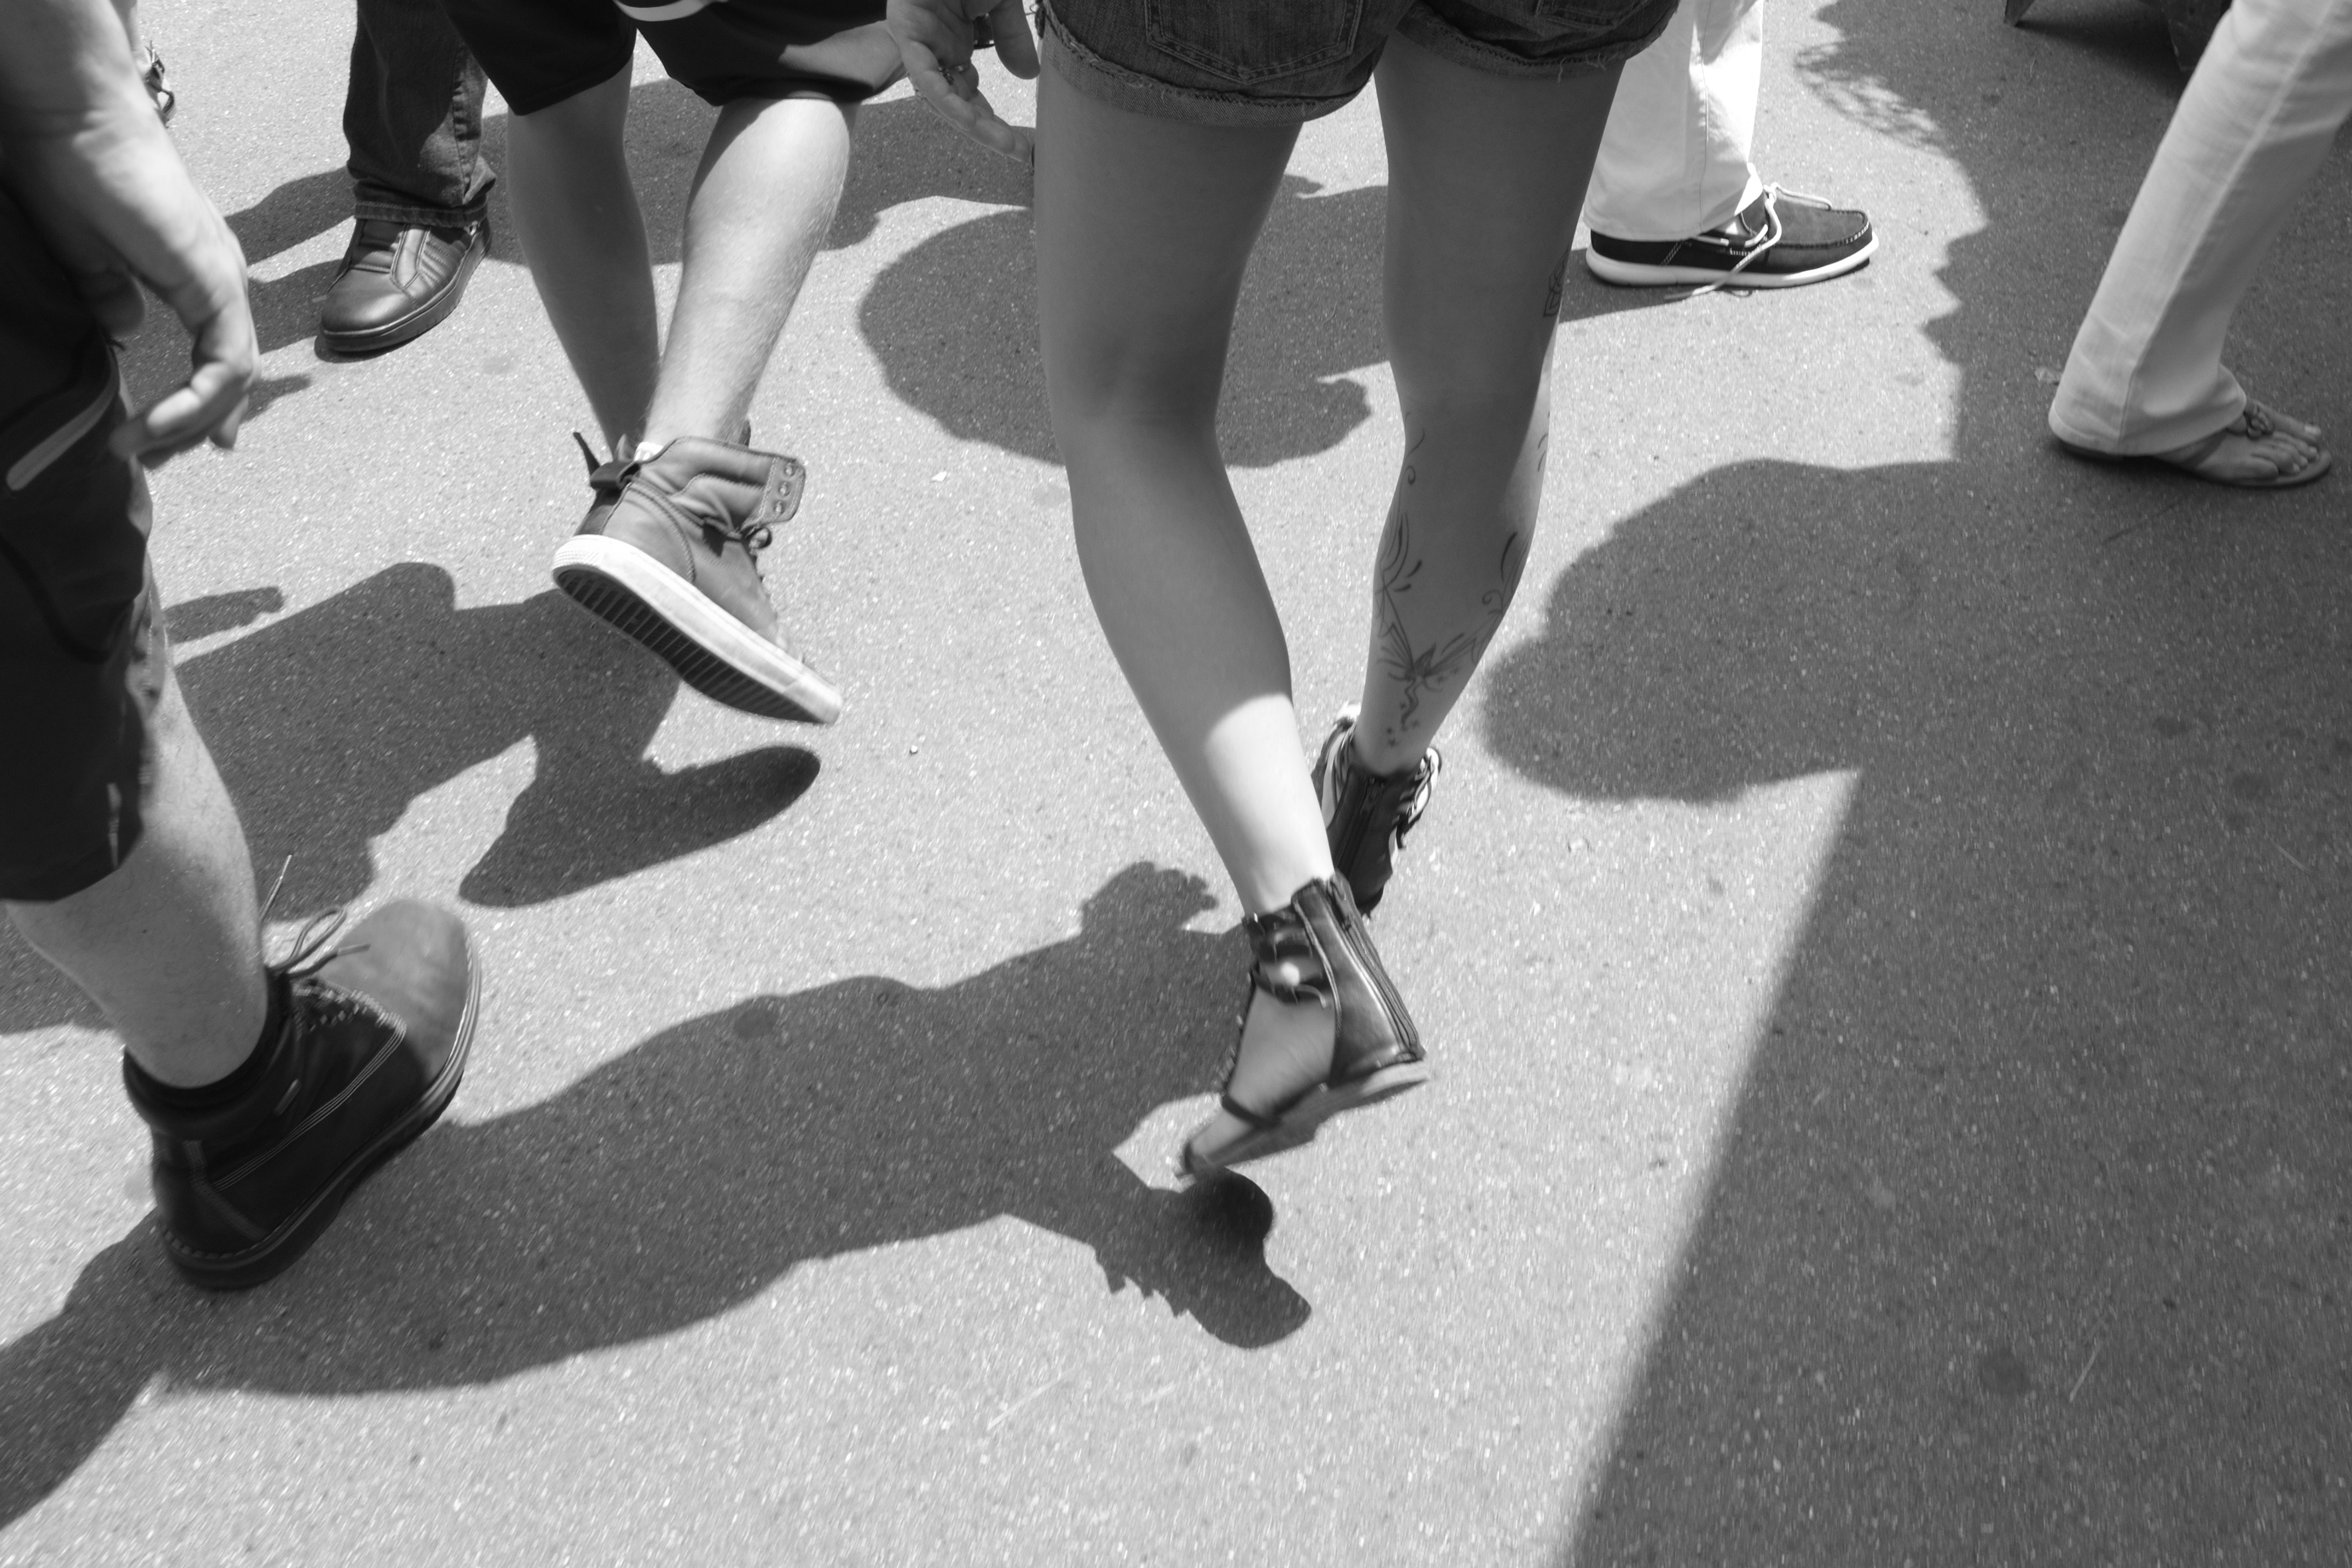
shoe, black and white, white, street, urban, fujifilm, leg, fashion, black, monochrome, bw, blackandwhite, jazz, 2012, sports, x100, footwear, switzerland, fuji, montreux, finepixx100, monochrome photography